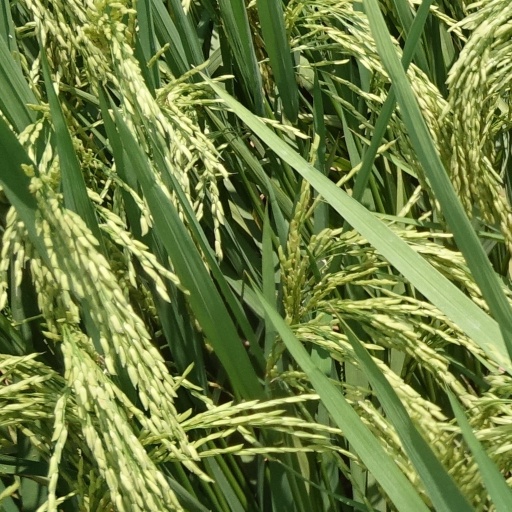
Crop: rice